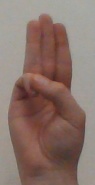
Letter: thaa